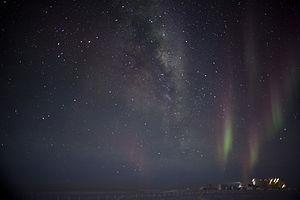
Aurore australe pendant l'hiver 2013 (juillet) à Concordia base
La base antarctique Concordia est une station de recherche franco-italienne permanente installée au Dôme C sur le Plateau Antarctique, dans le Territoire antarctique australien. Avec la base américaine Amundsen-Scott au pôle Sud et la base russe Vostok, Concordia est l’une des trois stations à l’intérieur du continent antarctique à fonctionner toute l’année.